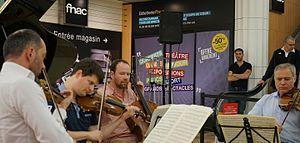
lors de ""Flâneries musicales "" de 2015."